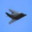
Label: airplane